Vainakh languages

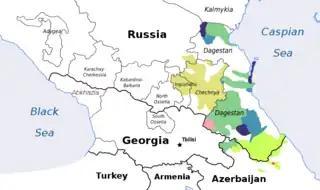
Approximate distribution of the branches of the Northeast Caucasian languages   Nakh   Avar-Andic   Tsezic   Dargin   Lak   Lezgic   Khinalug

The Vainakh (also spelled Veinakh) languages are a dialect continuum that consists of the Chechen and Ingush languages, spoken mainly in the Russian republics of Chechnya and Ingushetia, as well as in the Chechen diaspora. Together with Bats, they form the Nakh branch of the Northeast Caucasian languages family.